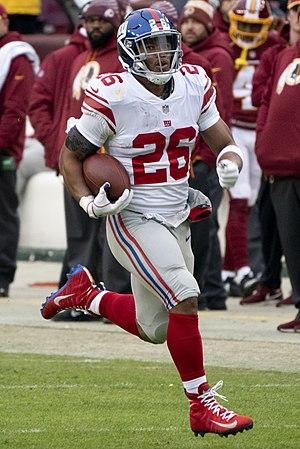
Saquon Barkley est un américain, joueur professionnel de football américain qui, après avoir joué au niveau universitaire en NCAA Division I FBS pour les Nittany Lions de Penn State, a été choisi par les Giants de New York en 2ᵉ choix global lors de la draft 2018 de la NFL.